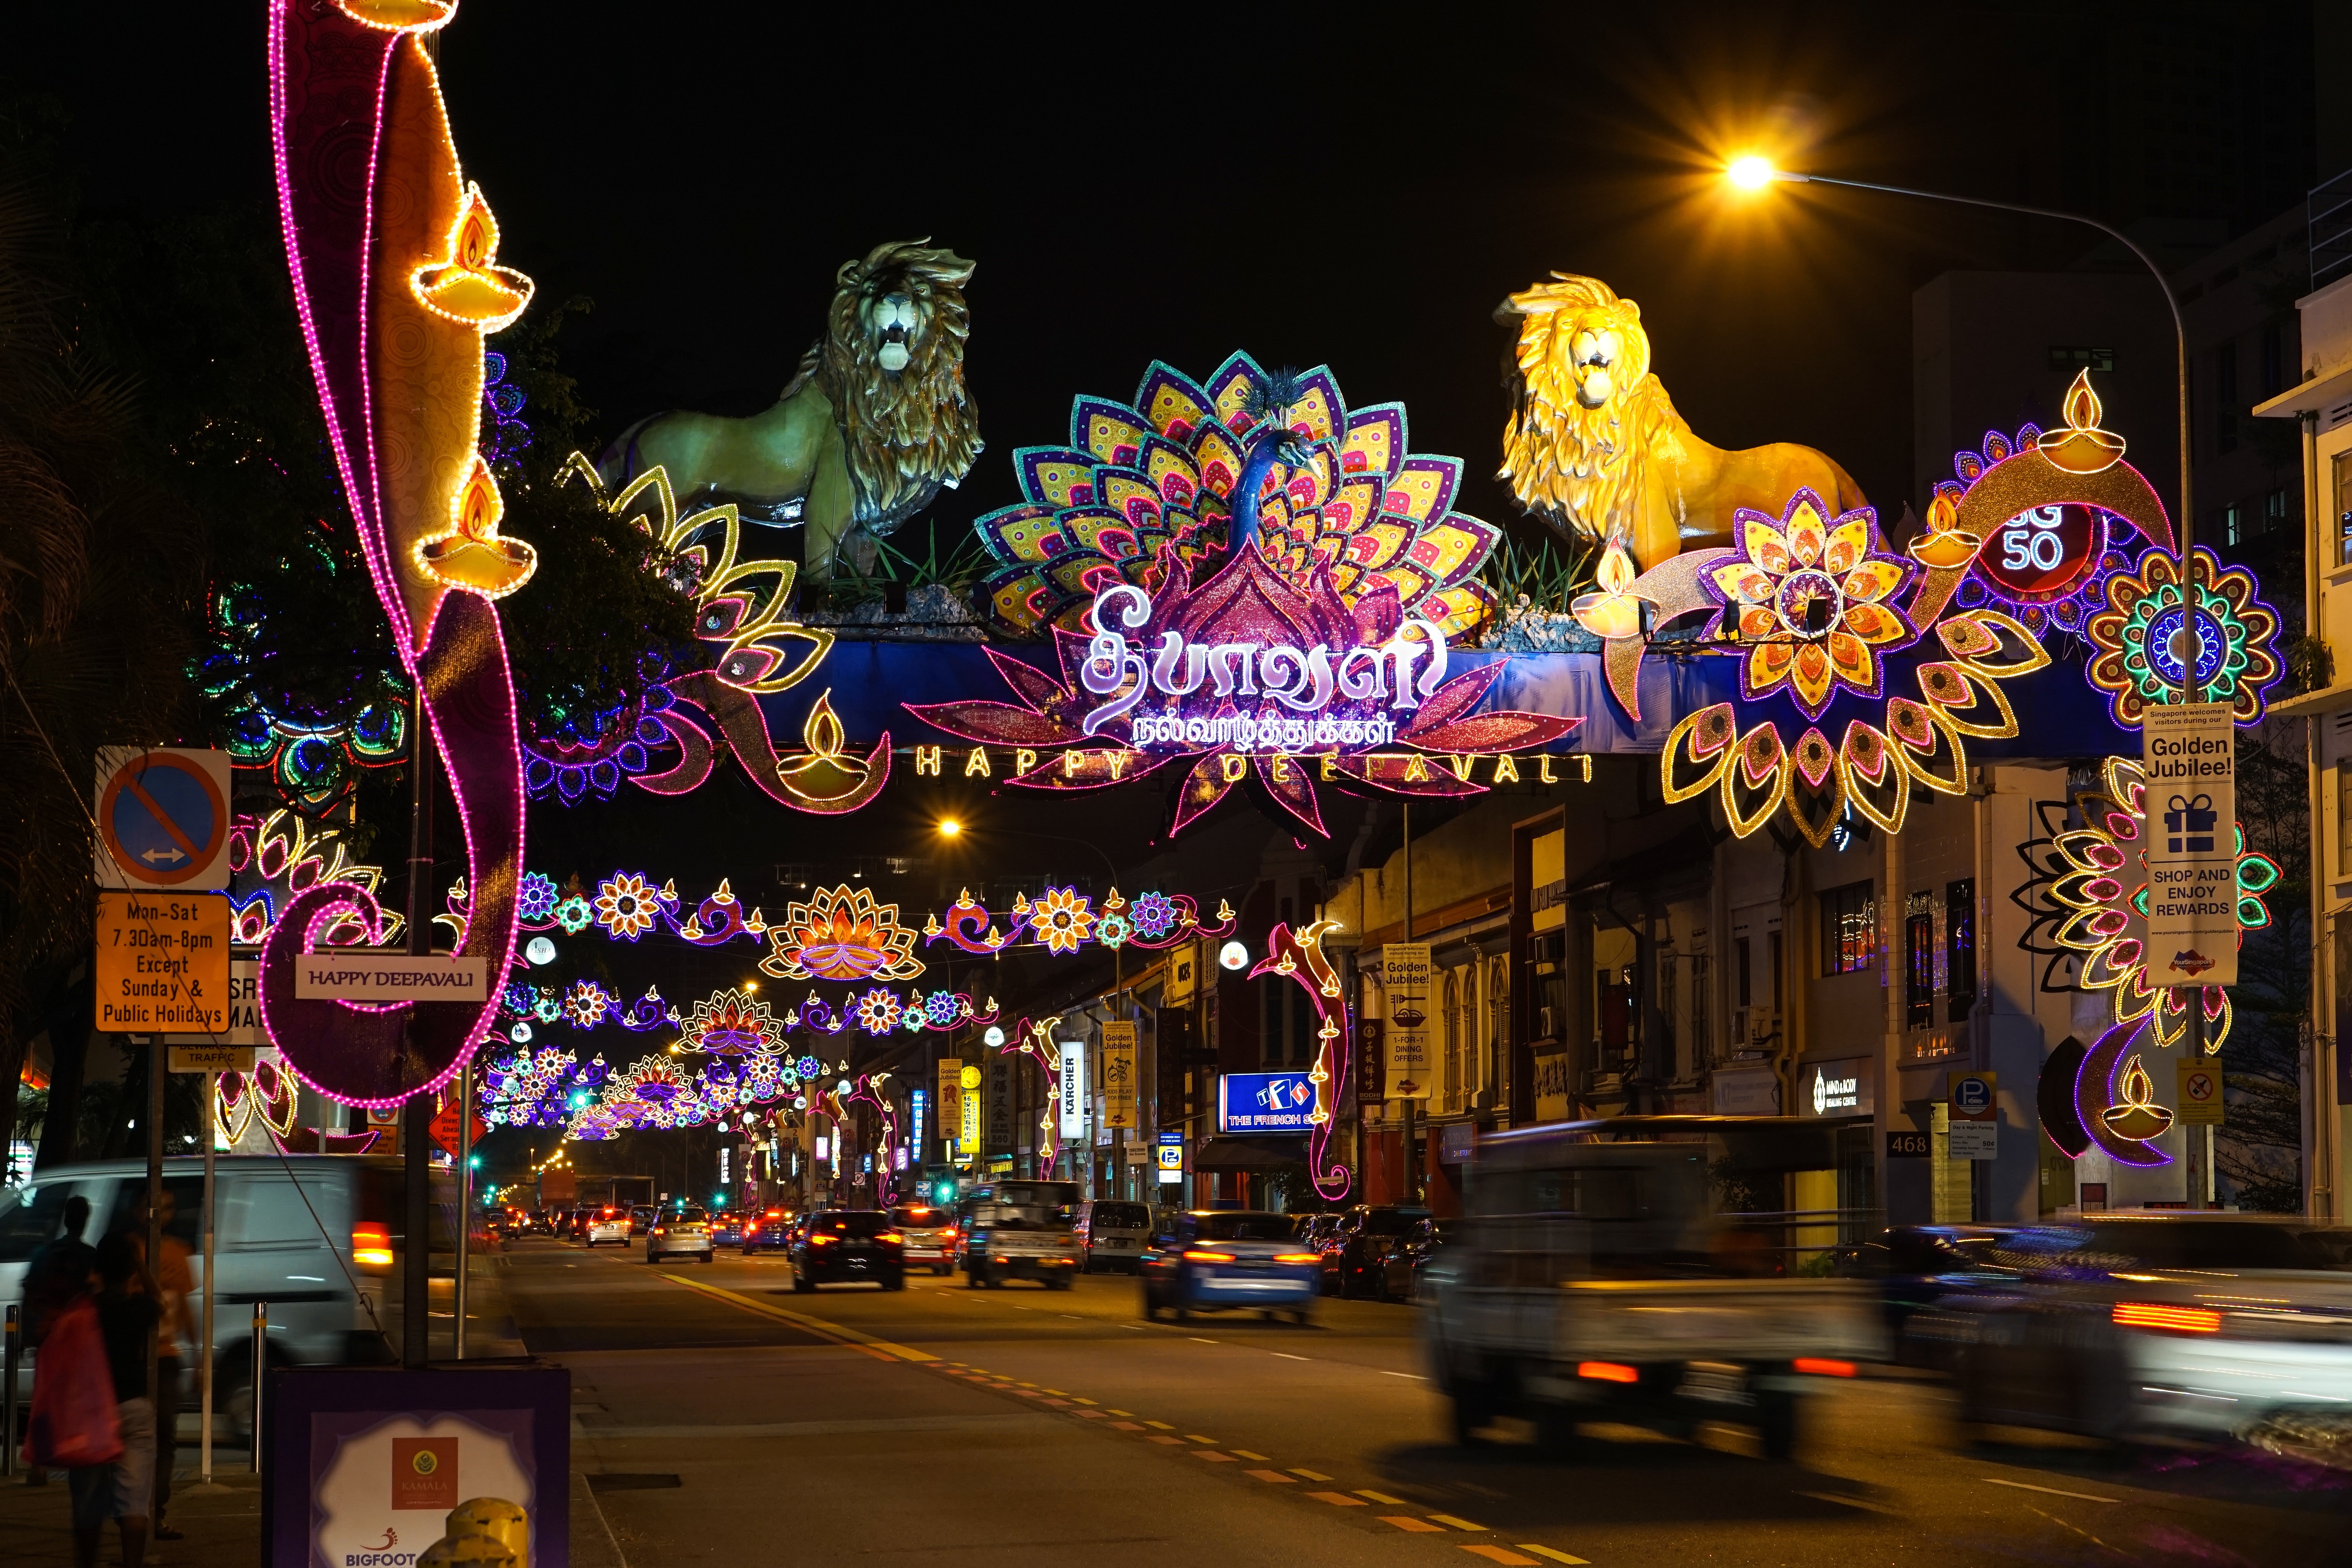
night, celebration, decoration, amusement park, holiday, festive, christmas decoration, festival, lights, singapore, diwali, deepawali, christmas lights, little india